Palestine–Russia relations

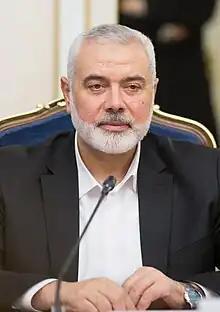
Hamas leader Ismail Haniyeh in a meeting in Moscow in 2020.

On November 27, 2011, Russian President Medvedev sent Palestinian President Abbas an official letter of support for Palestinian statehood.